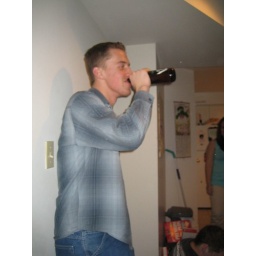
After hitting a girl in the face with a shoe